Clarence Knickman

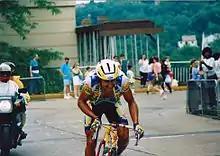
Knickman in 1991 Thrift Drug Classic

During his professional career, Knickman rode for the famous teams of La Vie Claire (alongside Greg LeMond, Bernard Hinault and Andrew Hampsten), Toshiba-Look and 7-Eleven.